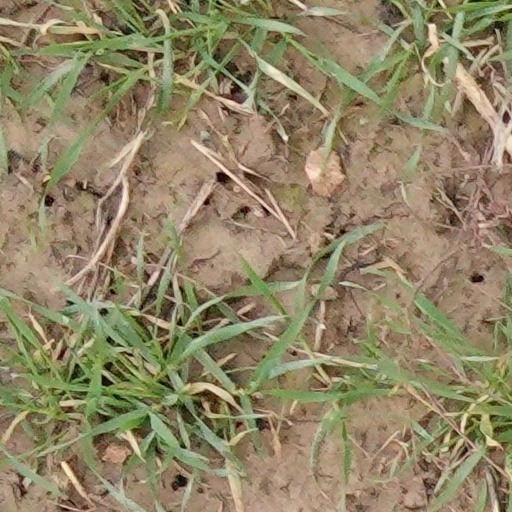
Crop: wheat